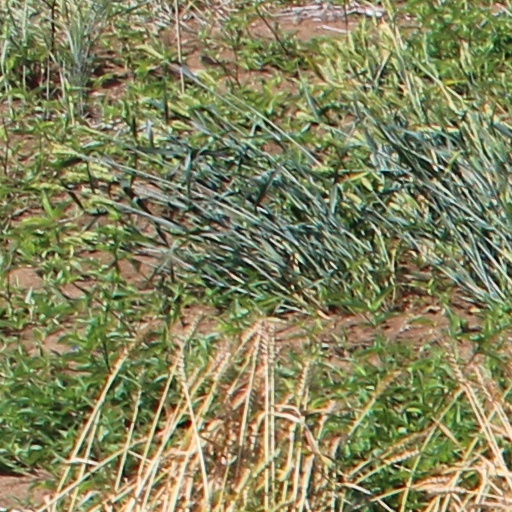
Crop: wheat